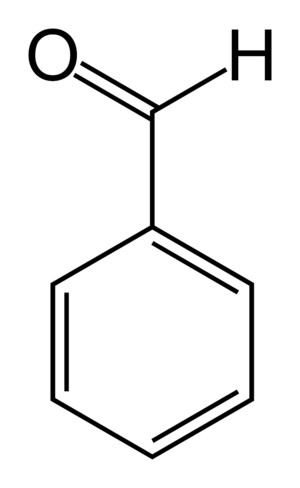
Benzaldehyd
Et benzaldehyd-molekyle.
Benzaldehyd eller bittermandelolie er en kemisk forbindelse, der samtidig både er en aromatisk forbindelse samt et benzeneret aldehyd og et opløsningsmiddel.